Ghaznavid campaigns in India

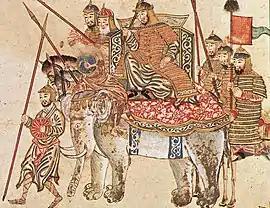
Mahmud of Ghazni on an elephant

In 1009, Mahmud embarked on an expedition against the King of Narayana, a Rajput vassal state of Anandapala. Anandapala intervened to aid his vassal but was ultimately defeated by Mahmud's Ghaznavid forces. This conquest allowed Mahmud to penetrate deep into the heartland of India.